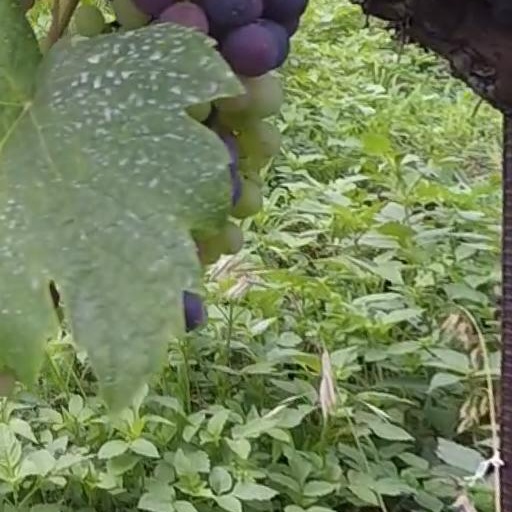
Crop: grape